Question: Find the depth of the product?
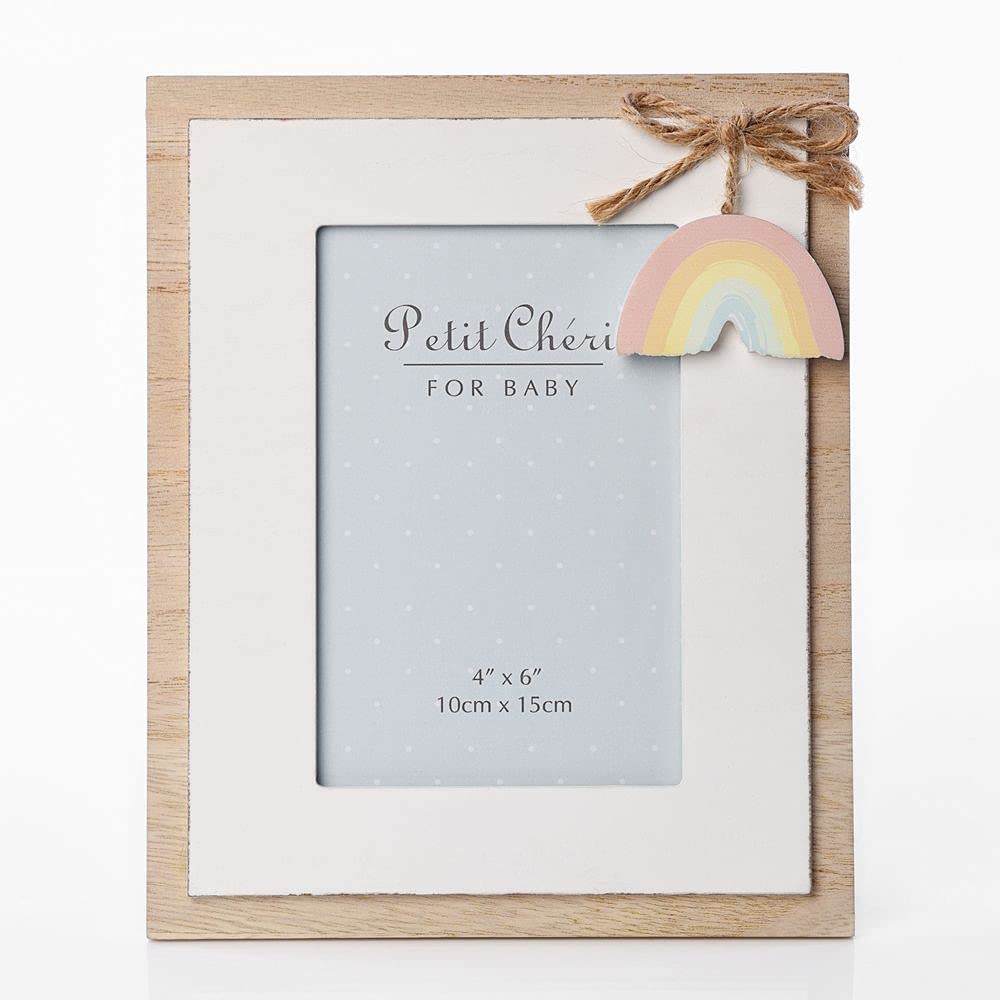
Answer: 15.0 centimetre